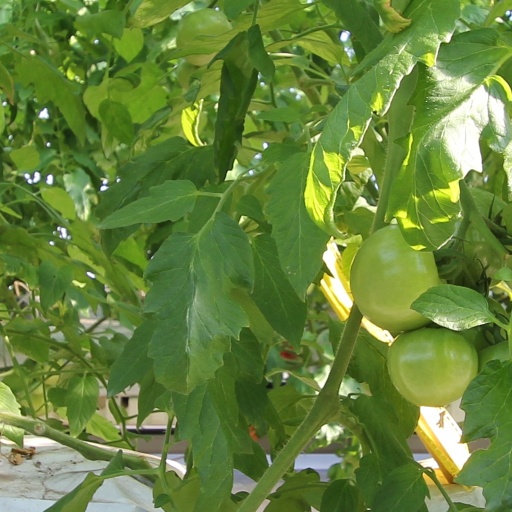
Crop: tomato